Henk Dorgelo

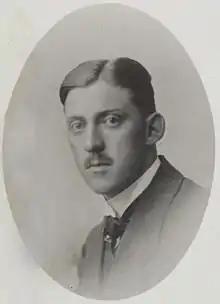
Dorgelo

Hendrik Berend Dorgelo (9 February 1894 in Dedemsvaart – 6 March 1961 in Eindhoven) was a Dutch physicist and academic. He was the first rector magnificus of the Technische Hogeschool Eindhoven.